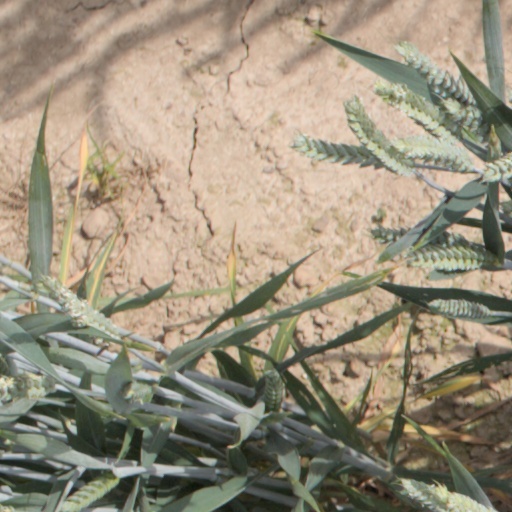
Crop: wheat